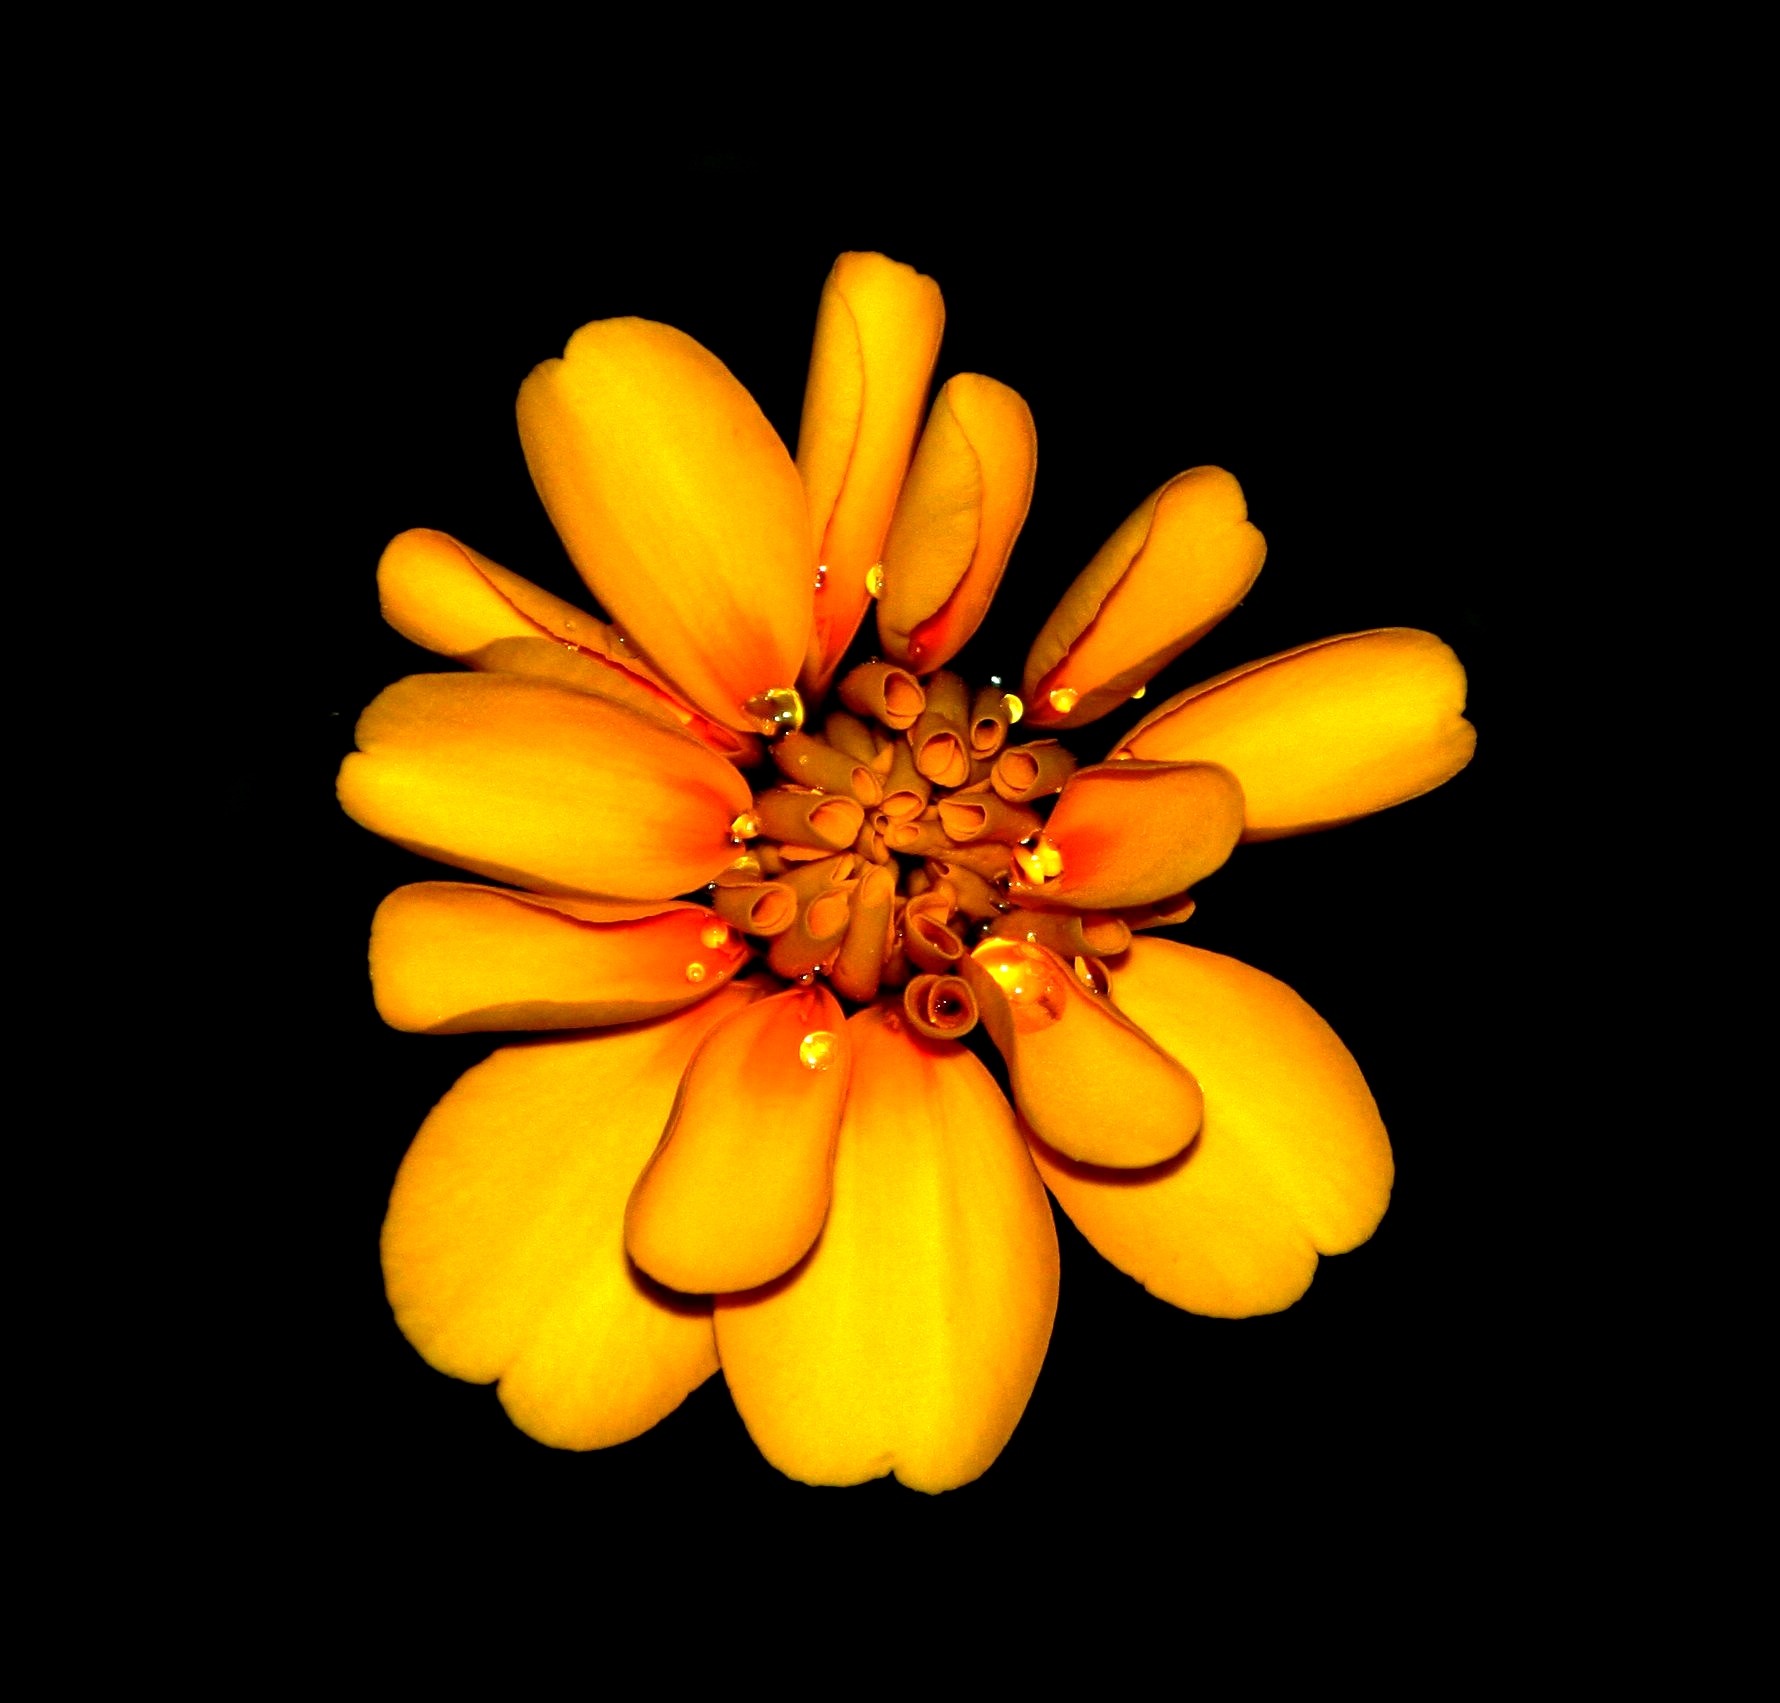
blossom, plant, flower, petal, bloom, floral, orange, produce, macro, yellow, flora, flowers, marigold, macro photography, flowering plant, daisy family, land plant